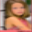
Label: girl